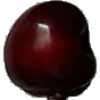
Label: cherry